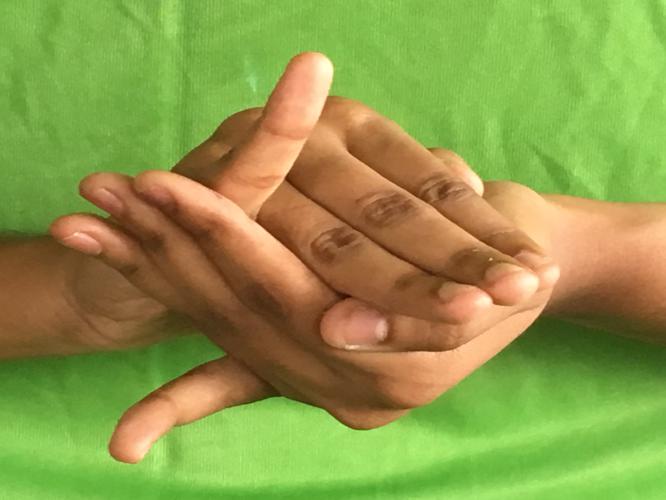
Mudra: Kurma
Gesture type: double_hand